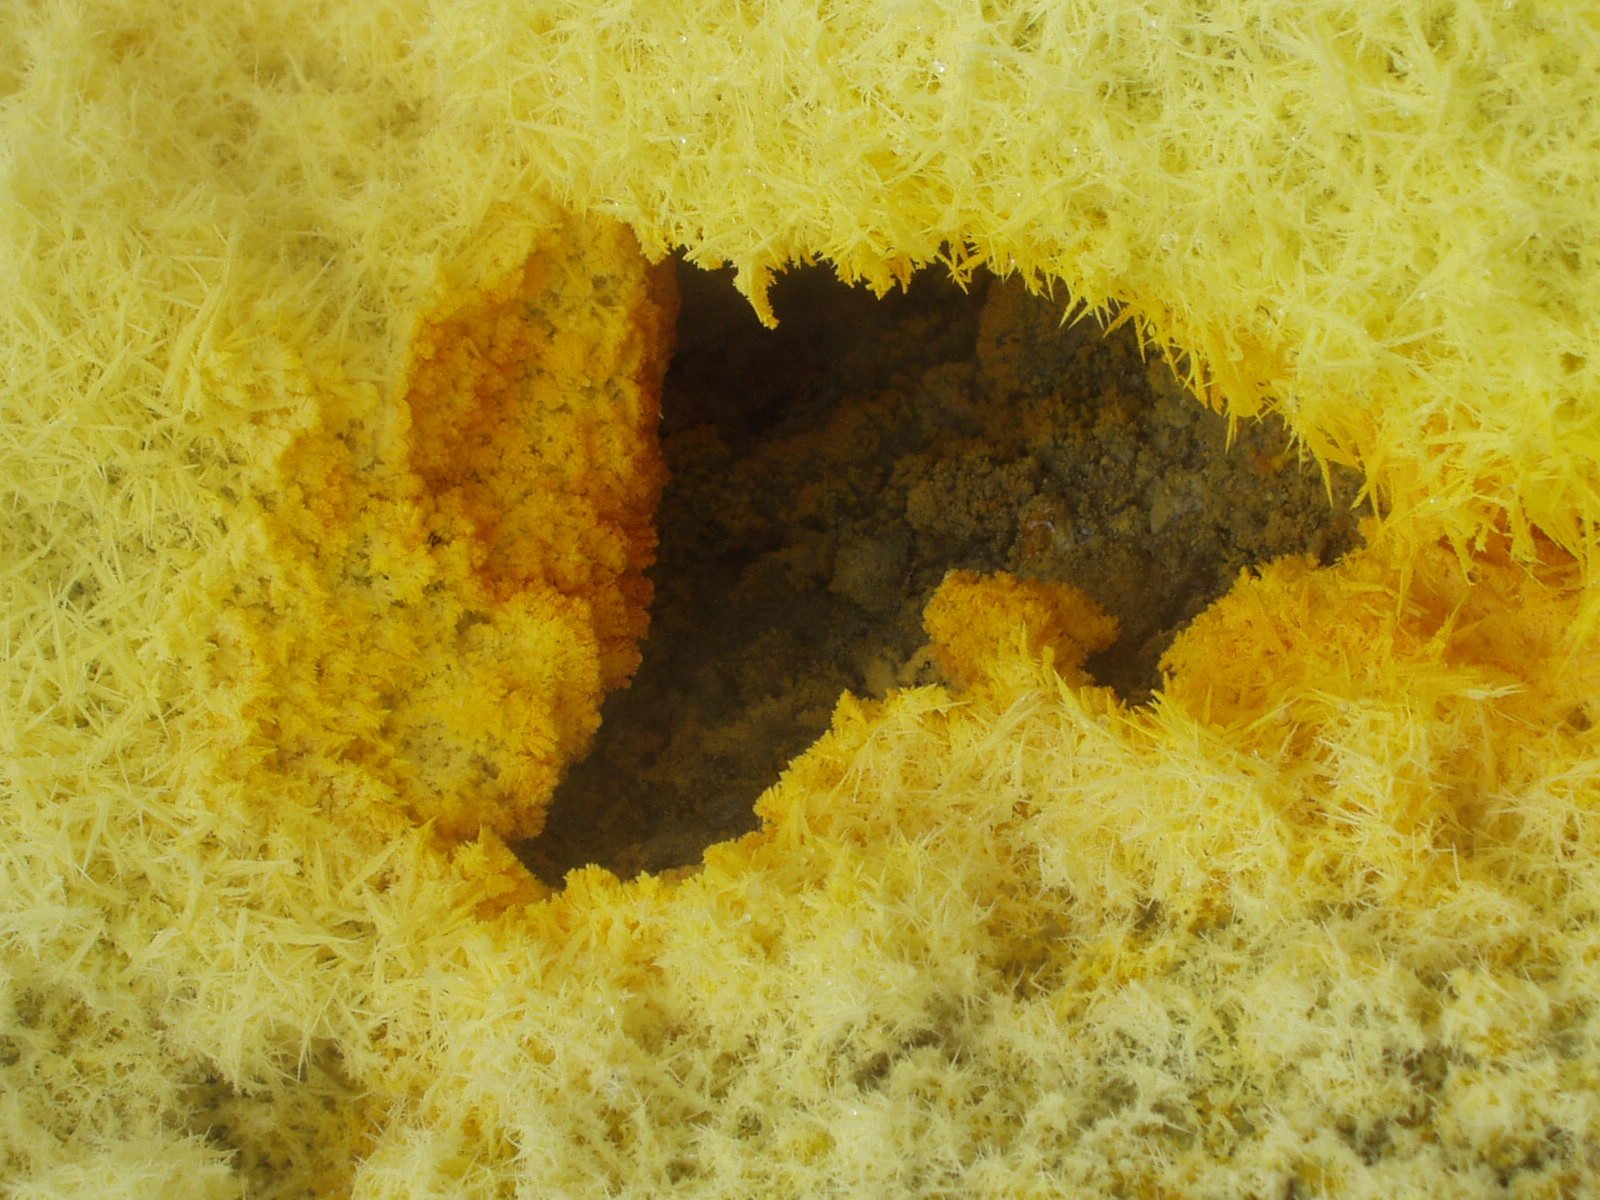
texture, dish, food, produce, italy, yellow, material, volcanic, sicily, sulfur, macro photography, crystals, volcanism